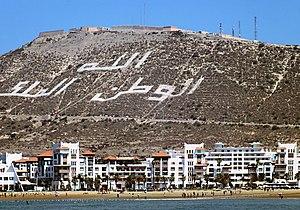
Agadir, aussi appelée Agadir Irir est une ville berbérophone dans le sud-ouest marocain, située sur la côte atlantique, dans la région du Souss, à 508 km au sud de Casablanca, à 173 km d'Essaouira et à 235 km à l'ouest de Marrakech. Surnomée «la capitale du Souss», Agadir est le chef-lieu de la région administrative Souss-Massa et de la préfecture d'Agadir Ida-U-Tanan.